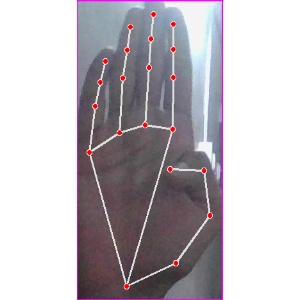
अक्षर: झ